Isabel Irving

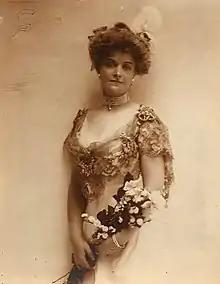
Isabel Irving, a 1907 photograph

In 1907, an Oregon newspaper ("The" "Morning Oregonian") called her a "brilliant American actress" and "a charming actress and comedienne" during her national tour performance there in "Susan In Search of a Husband".